The Odyssey (UK Roller Coaster)

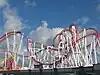
Jubilee Odyssey

The Odyssey (formerly Jubilee Odyssey) is a roller coaster at Fantasy Island in Ingoldmells, England. Built by Vekoma of the Netherlands in 2002, it was named to commemorate the Golden Jubilee of Queen Elizabeth II. It is Vekoma's tallest example of their Suspended Looping Coaster (SLC) design in the world. Standing at , it is the fourth tallest roller coaster in the UK, after Hyperia (236 feet) the Big One (213 feet) and Stealth (205 feet). It is tied for the second tallest full circuit inverted roller coaster in the world (alongside Banshee at Kings Island). It has a top speed of 63 mph and can exert forces up to 4.8 g's.